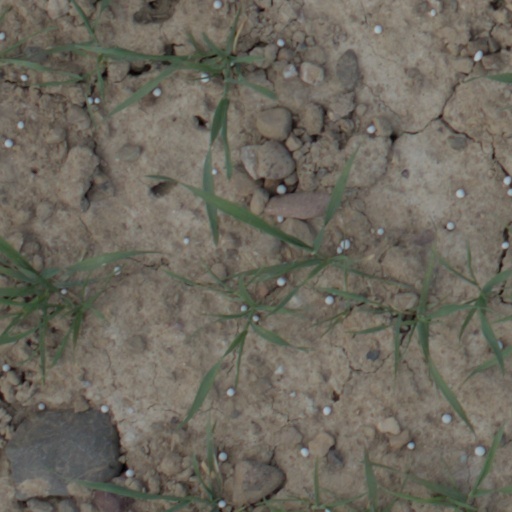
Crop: wheat